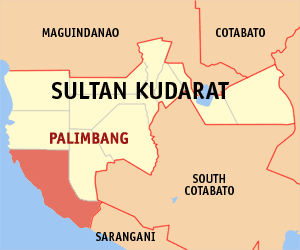
Palimbang est une localité de la province de Sultan Kudarat, aux Philippines. En 2015, elle compte 90 424 habitants.